Sky Park (Bratislava)

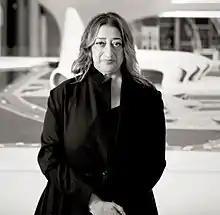
Zaha Hadid, the architect of Sky Park towers

The building complex is located on a former industrial site situated between the Čulenova, Bottova and Továrenská streets. The only formerly functional building of the site still standing in the present is the National cultural monument of the Jurkovič Heating Plant of the former Apollo Refinery which was renovated.